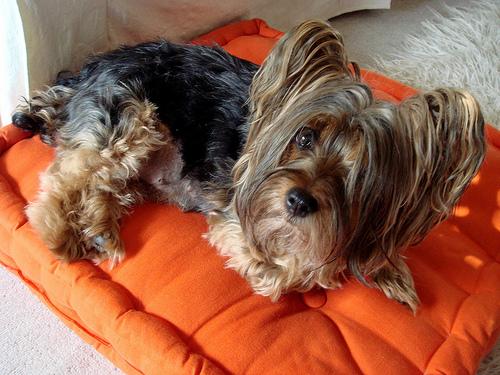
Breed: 231-n000081-silky_terrier